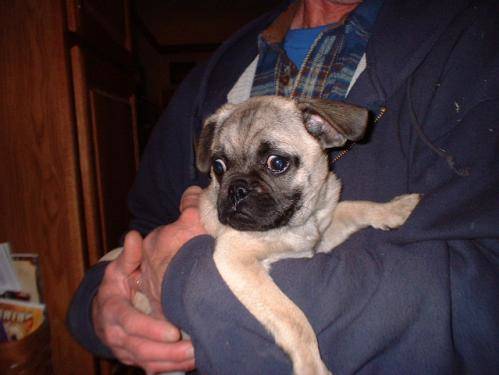
Label: dog